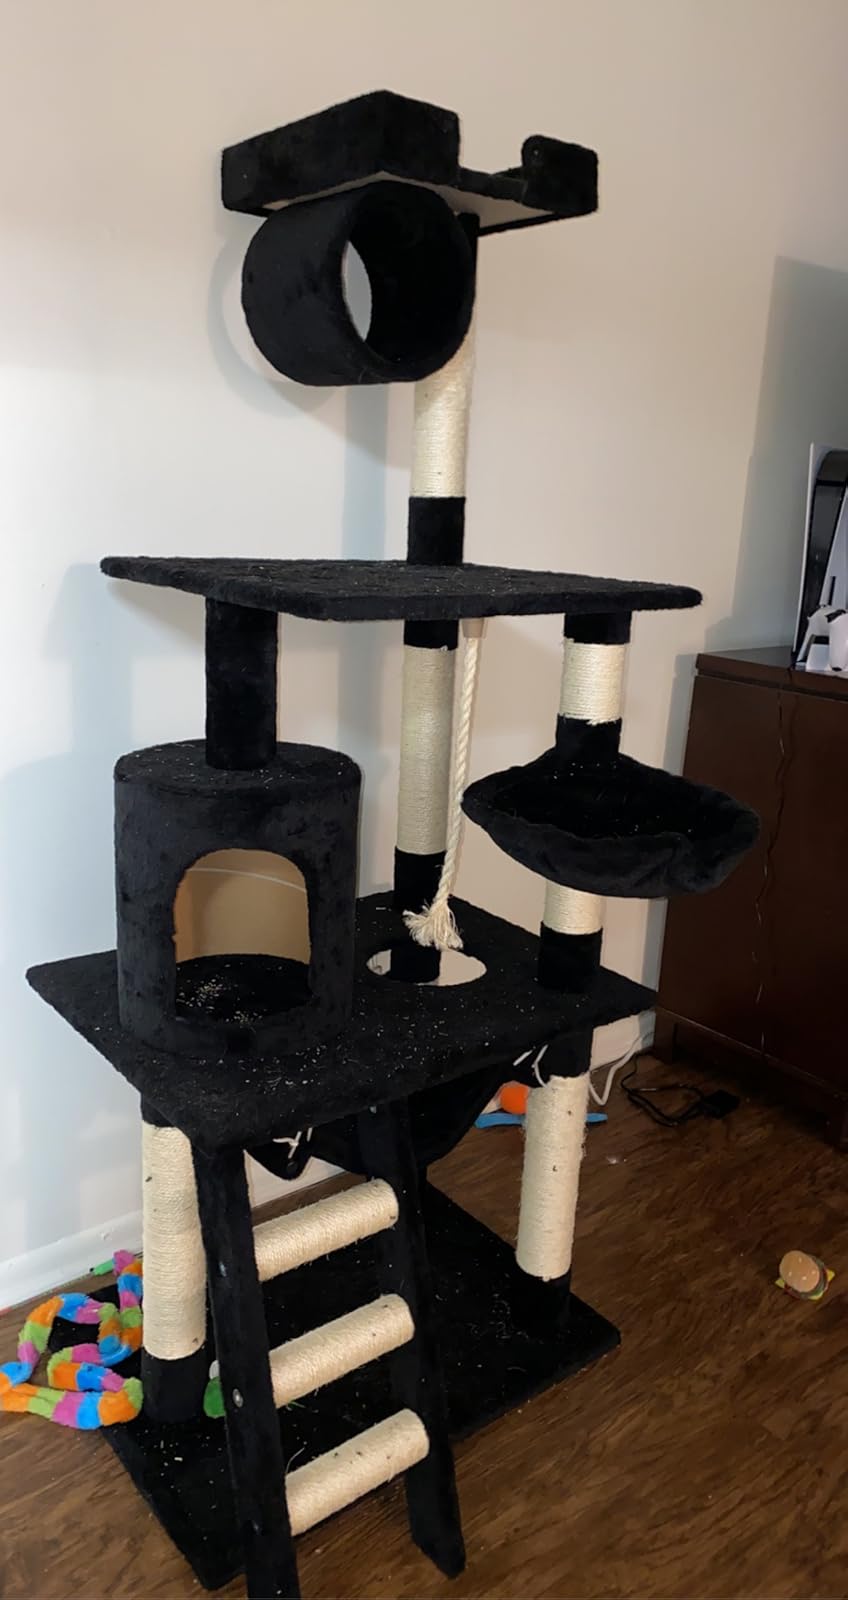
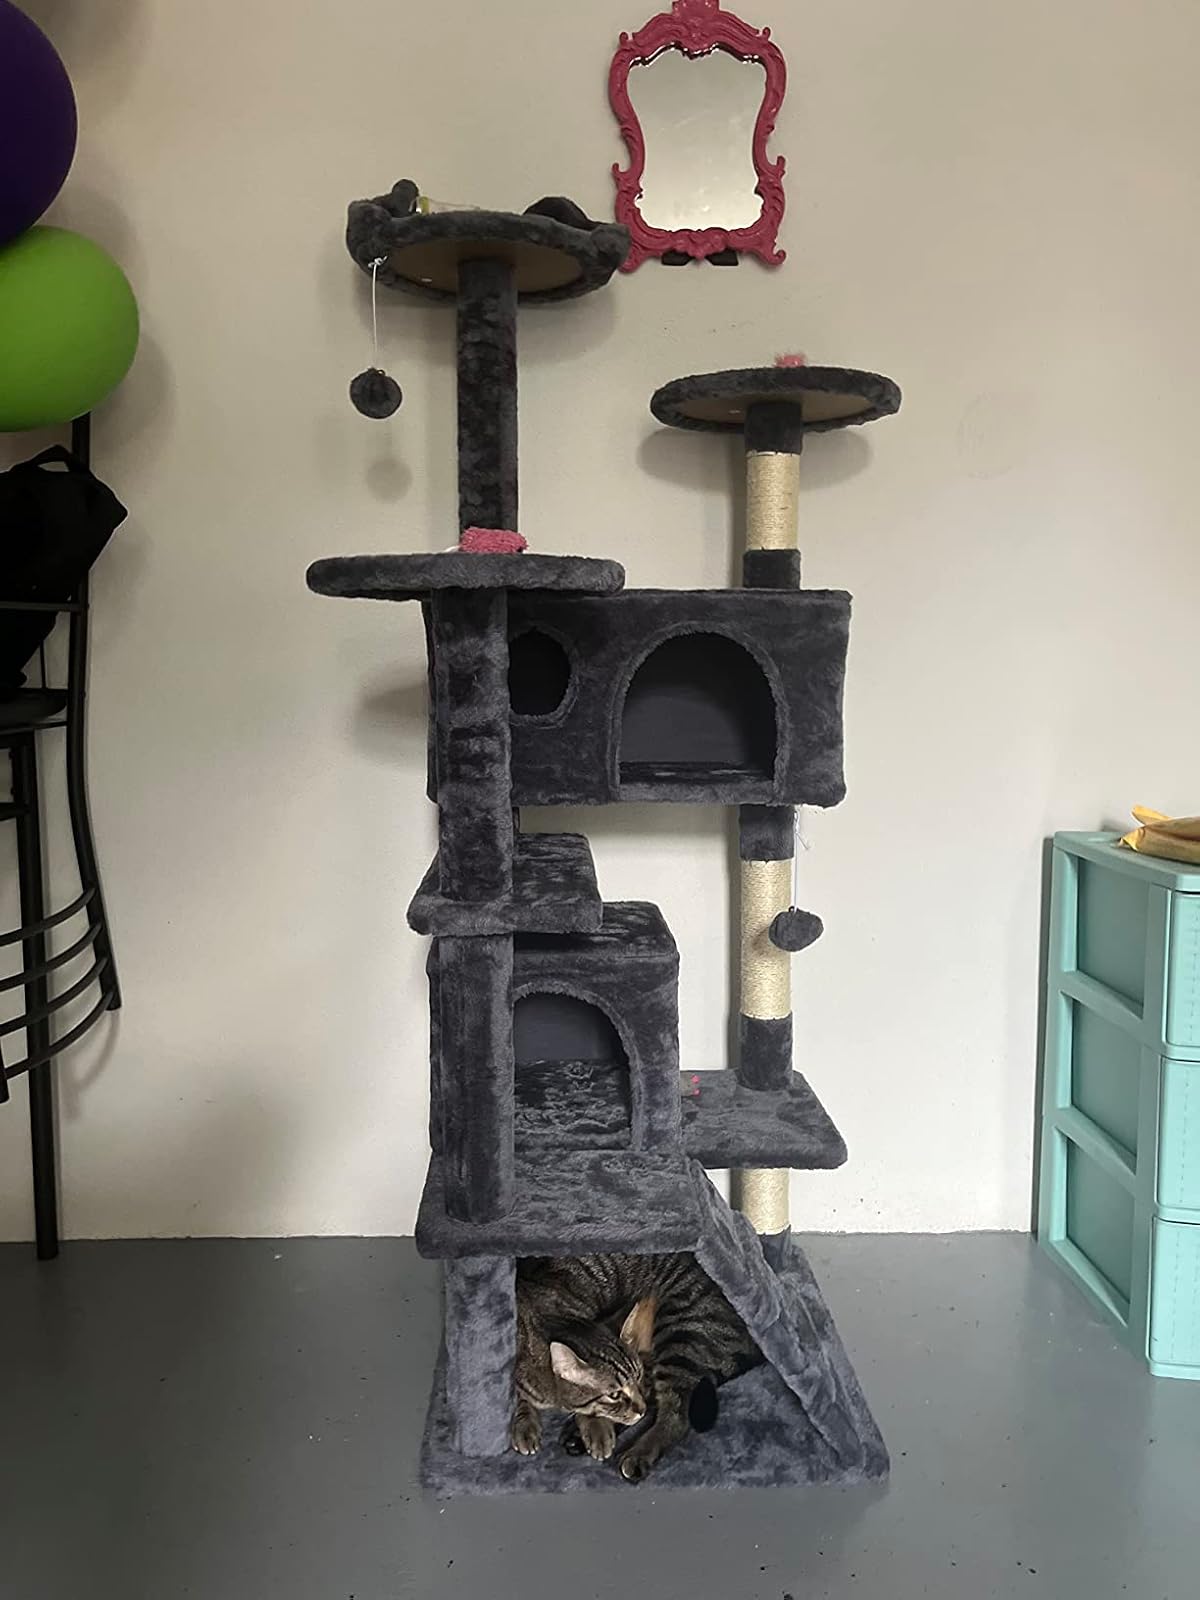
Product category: items_cat tree
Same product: no